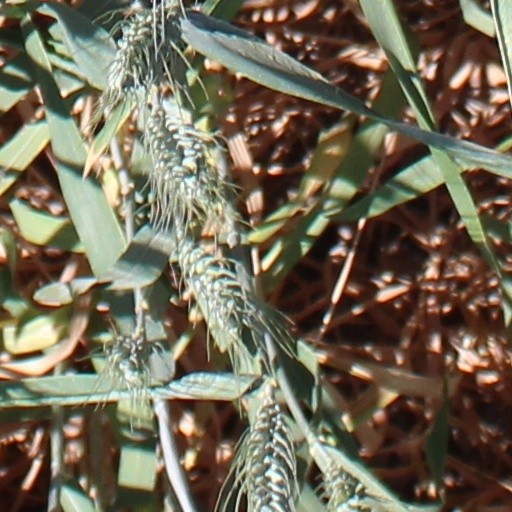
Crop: wheat